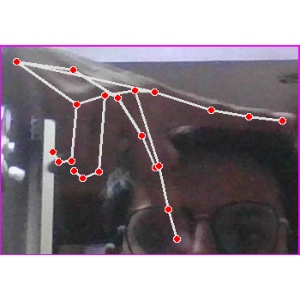
अक्षर: प